Heinkel He 115

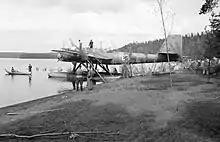
Heinkel He 115A of LeLv 15 on lake Höytiäinen. August 1941.

On 8 June 1940, the day after Norwegian forces were ordered to cease hostilities, one He 115 (F.50, deemed technically unfit to be flown to the UK), was flown to Finland posing as a civilian aircraft LN-MAB. The floatplane was interned but the pilot, experienced line captain and naval lieutenant Helge Dahl and crew were free to leave Finland. From Summer 1941, it was used by the LLv.14 of the Finnish Air Force code HE-115 and named "Jenny", to ferry "Sissi" troops behind Soviet lines. In this role, it proved valuable in a terrain with numerous secluded lakes. It served in this role until ambushed in East Karelia on 4 July 1943. "Jenny" took off but soon had to ditch and the crew was taken prisoner. Two days later the floating HE-115 was strafed by Finnish Morane-Saulnier MS.406 fighters. There are reports that the Soviets salvaged the wreck for evaluation. A pair of Luftwaffe He 115 C were borrowed for similar operations in 1943–44 and operated with German markings by Finnish crew. One was returned in 1944 but the other was surrendered to the Soviets after the signing of the Moscow Armistice.